Cliff Floyd

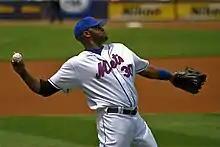
Floyd with the Mets

In , Floyd was signed by the New York Mets. He played well for the Mets, but was hampered by injuries in 2003 and . However, Floyd stayed healthy in and responded with a career-high and team-leading 34 home runs. The next year, though, Floyd was once again limited by injuries and only played in 97 games during New York's division-winning year. He caught the division-clinching out for the Mets, but was slowed by injuries in the playoffs for New York, only recording twelve at-bats in his team's ten postseason games.